Spice Girls

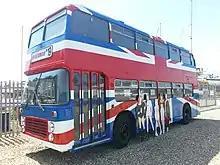
The Spice Girls' bus used in the film "Spice World" (1997)

The group made their film debut in "Spice World" with director Bob Spiers. Meant to accompany their second album, the style and content of the movie was in the same vein as the Beatles' films in the 1960s such as "A Hard Day's Night". The light-hearted comedy, intended to capture the spirit of the Spice Girls, featured Richard E. Grant, Alan Cumming, Roger Moore, Hugh Laurie, Stephen Fry, Elton John, Richard O'Brien, Bob Hoskins, Jennifer Saunders, Elvis Costello and Meat Loaf.